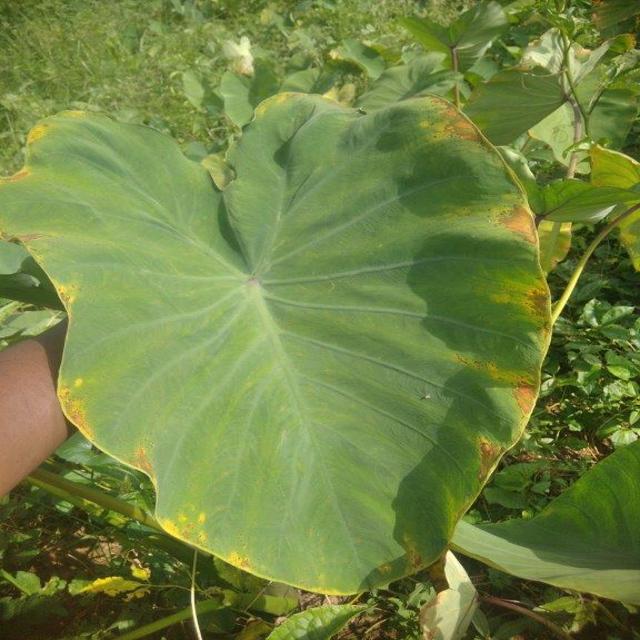
Label: Mid_Blight